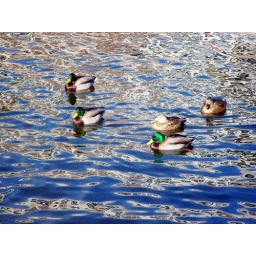
Well, that and the nearby building are reflected in the pond. That and the gorgeous jewel green of the males' heads is striking.